Henry S. Walbridge

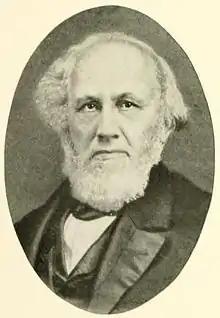

Henry Sanford Walbridge (April 8, 1801 – January 27, 1869) was a U.S. Representative from New York and a cousin of Hiram Walbridge.